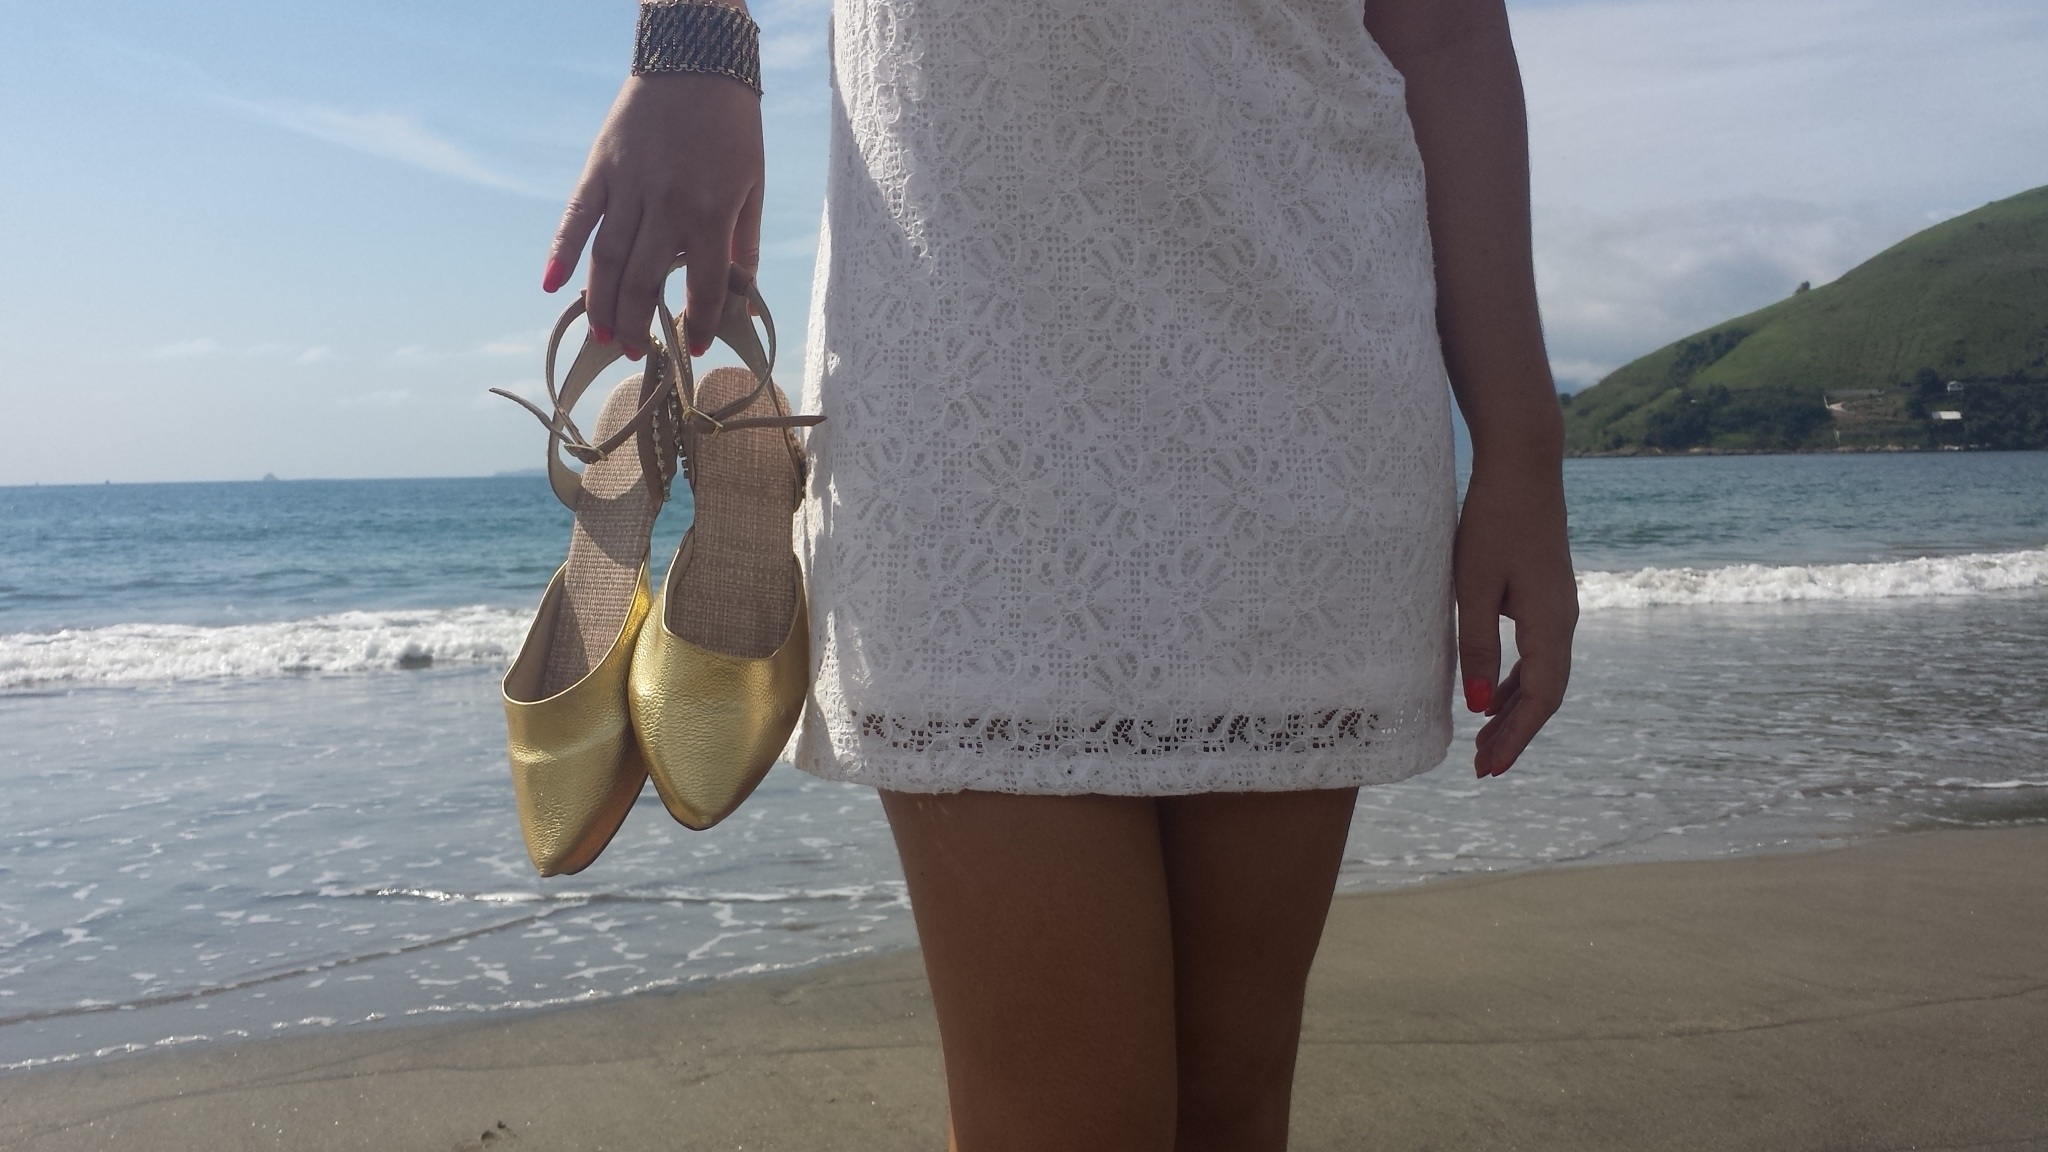
hand, beach, sea, sand, girl, woman, vacation, leg, model, fashion, clothing, new year, swimwear, human body, dress, thigh, beauty, abdomen, photo shoot, sets